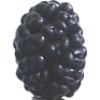
Label: mulberry